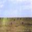
Label: plain